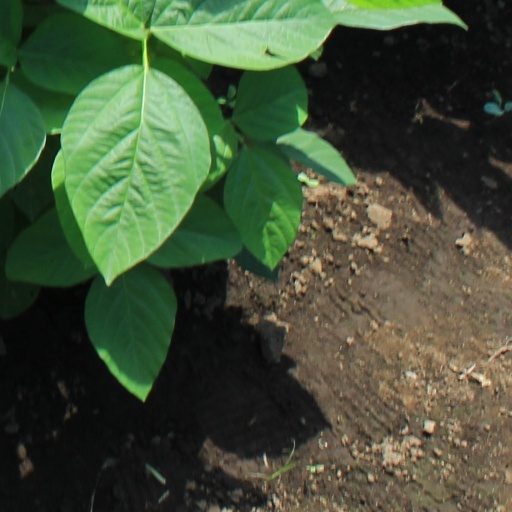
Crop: soybean